History of logic

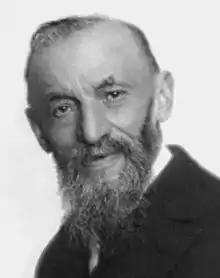
Peano

Modern logic begins with what is known as the "algebraic school", originating with Boole and including Peirce, Jevons, Schröder, and Venn. Their objective was to develop a calculus to formalise reasoning in the area of classes, propositions, and probabilities. The school begins with Boole's seminal work "Mathematical Analysis of Logic" which appeared in 1847, although De Morgan (1847) is its immediate precursor. The fundamental idea of Boole's system is that algebraic formulae can be used to express logical relations. This idea occurred to Boole in his teenage years, working as an usher in a private school in Lincoln, Lincolnshire. For example, let x and y stand for classes, let the symbol "=" signify that the classes have the same members, xy stand for the class containing all and only the members of x and y and so on. Boole calls these "elective symbols", i.e. symbols which select certain objects for consideration. An expression in which elective symbols are used is called an "elective function", and an equation of which the members are elective functions, is an "elective equation". The theory of elective functions and their "development" is essentially the modern idea of truth-functions and their expression in disjunctive normal form.